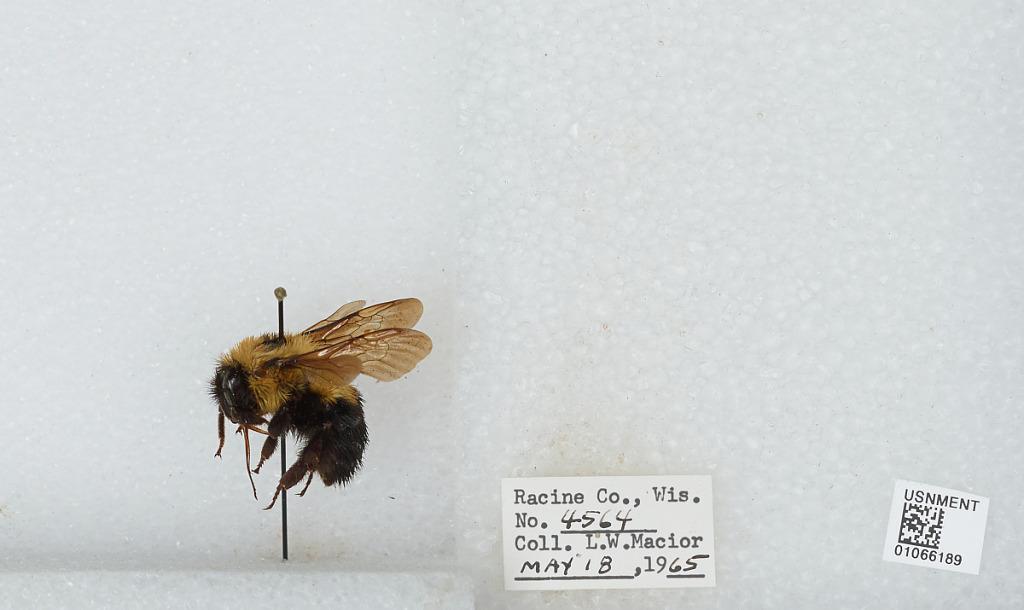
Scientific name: Bombus (Pyrobombus) bimaculatus Cresson
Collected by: L. Macior
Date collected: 1965-5-18
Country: United States
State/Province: Wisconsin
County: Racine
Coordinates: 42.78, -87.76